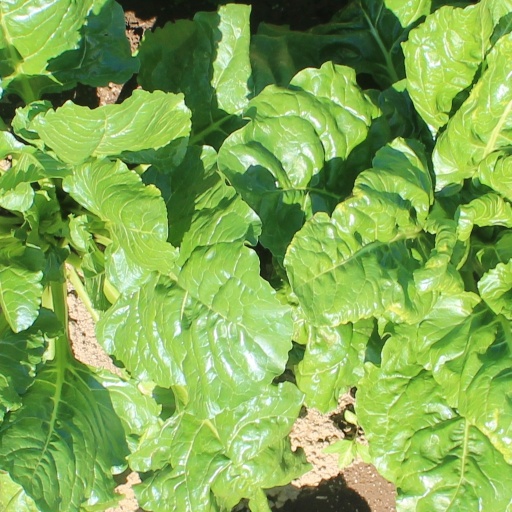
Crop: sugar beet